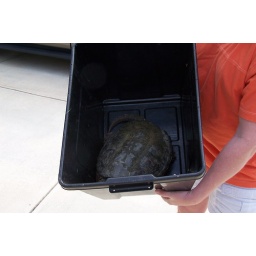
turtle in a box